Barabanki district

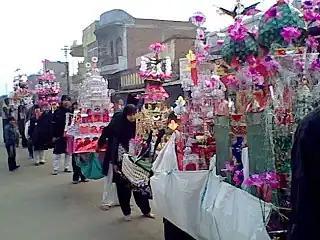
Indian Shia Muslims take out a Ta'ziya procession on day of Ashura in Barabanki, India, Jan 2009.

Parijaat tree is a protected baobab tree in the village of Kintoor, and is considered sacred to Hindus. Located near the Kunteshwar Mahadeva temple (established by Kunti), the tree is said to grow from Kunti's ashes. The tree is very old, though its age has not been scientifically determined.